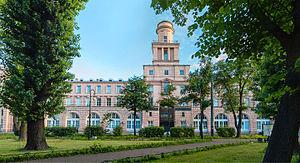
L'Université ITMO est une importante université d'État à Saint-Pétersbourg et est l'une des universités nationales de recherche de Russie. L'université ITMO est l'une des 15 universités russes sélectionnées par le gouvernement de la Fédération de Russie pour faire partie du projet d'excellence universitaire russe Projet 5-100, afin d'améliorer leur compétitivité internationale parmi les leaders mondiaux de la recherche et de centres éducatifs. Les priorités de recherche de l'université ITMO Université sont les technologies de l'information et les technologies photoniques.